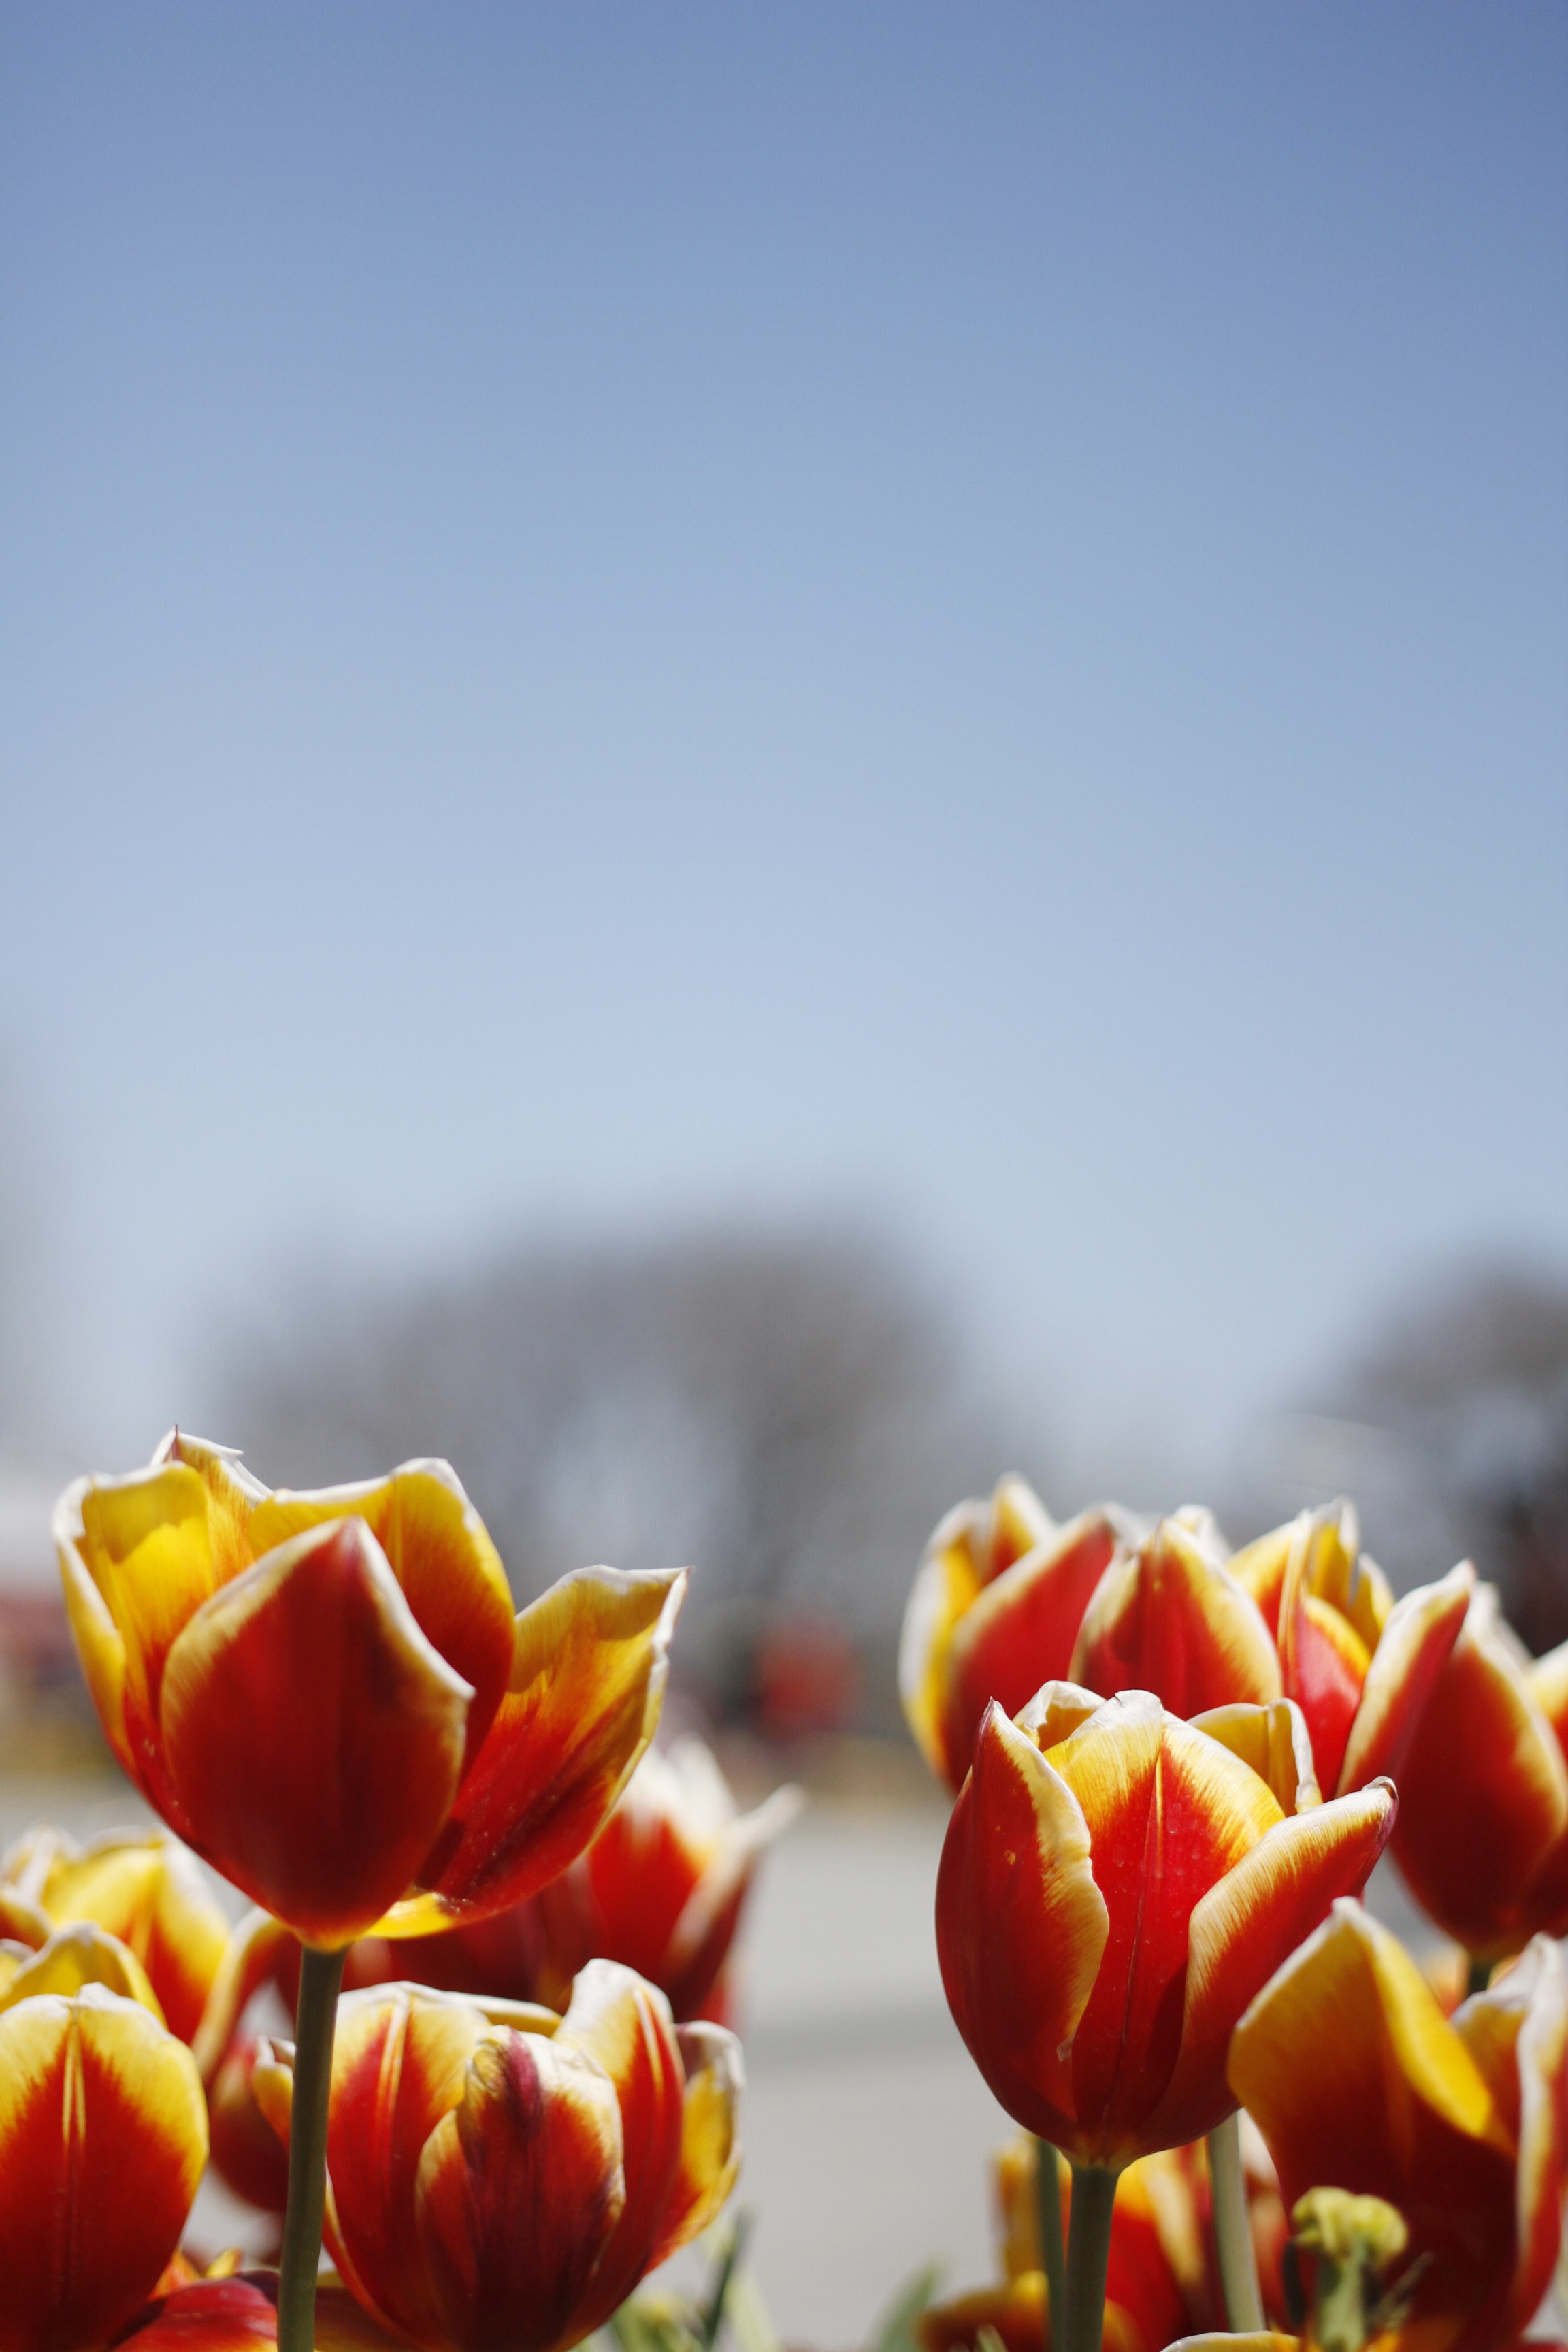
landscape, nature, plant, flower, petal, tulip, spring, park, yellow, garden, plants, flowers, bright, beautiful, spring flowers, macro photography, free pictures, flowering plant, flower gardens, flower horn, lily family, land plant